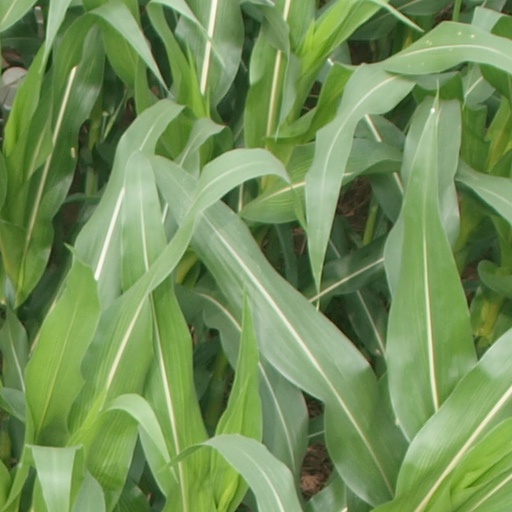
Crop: maize; corn